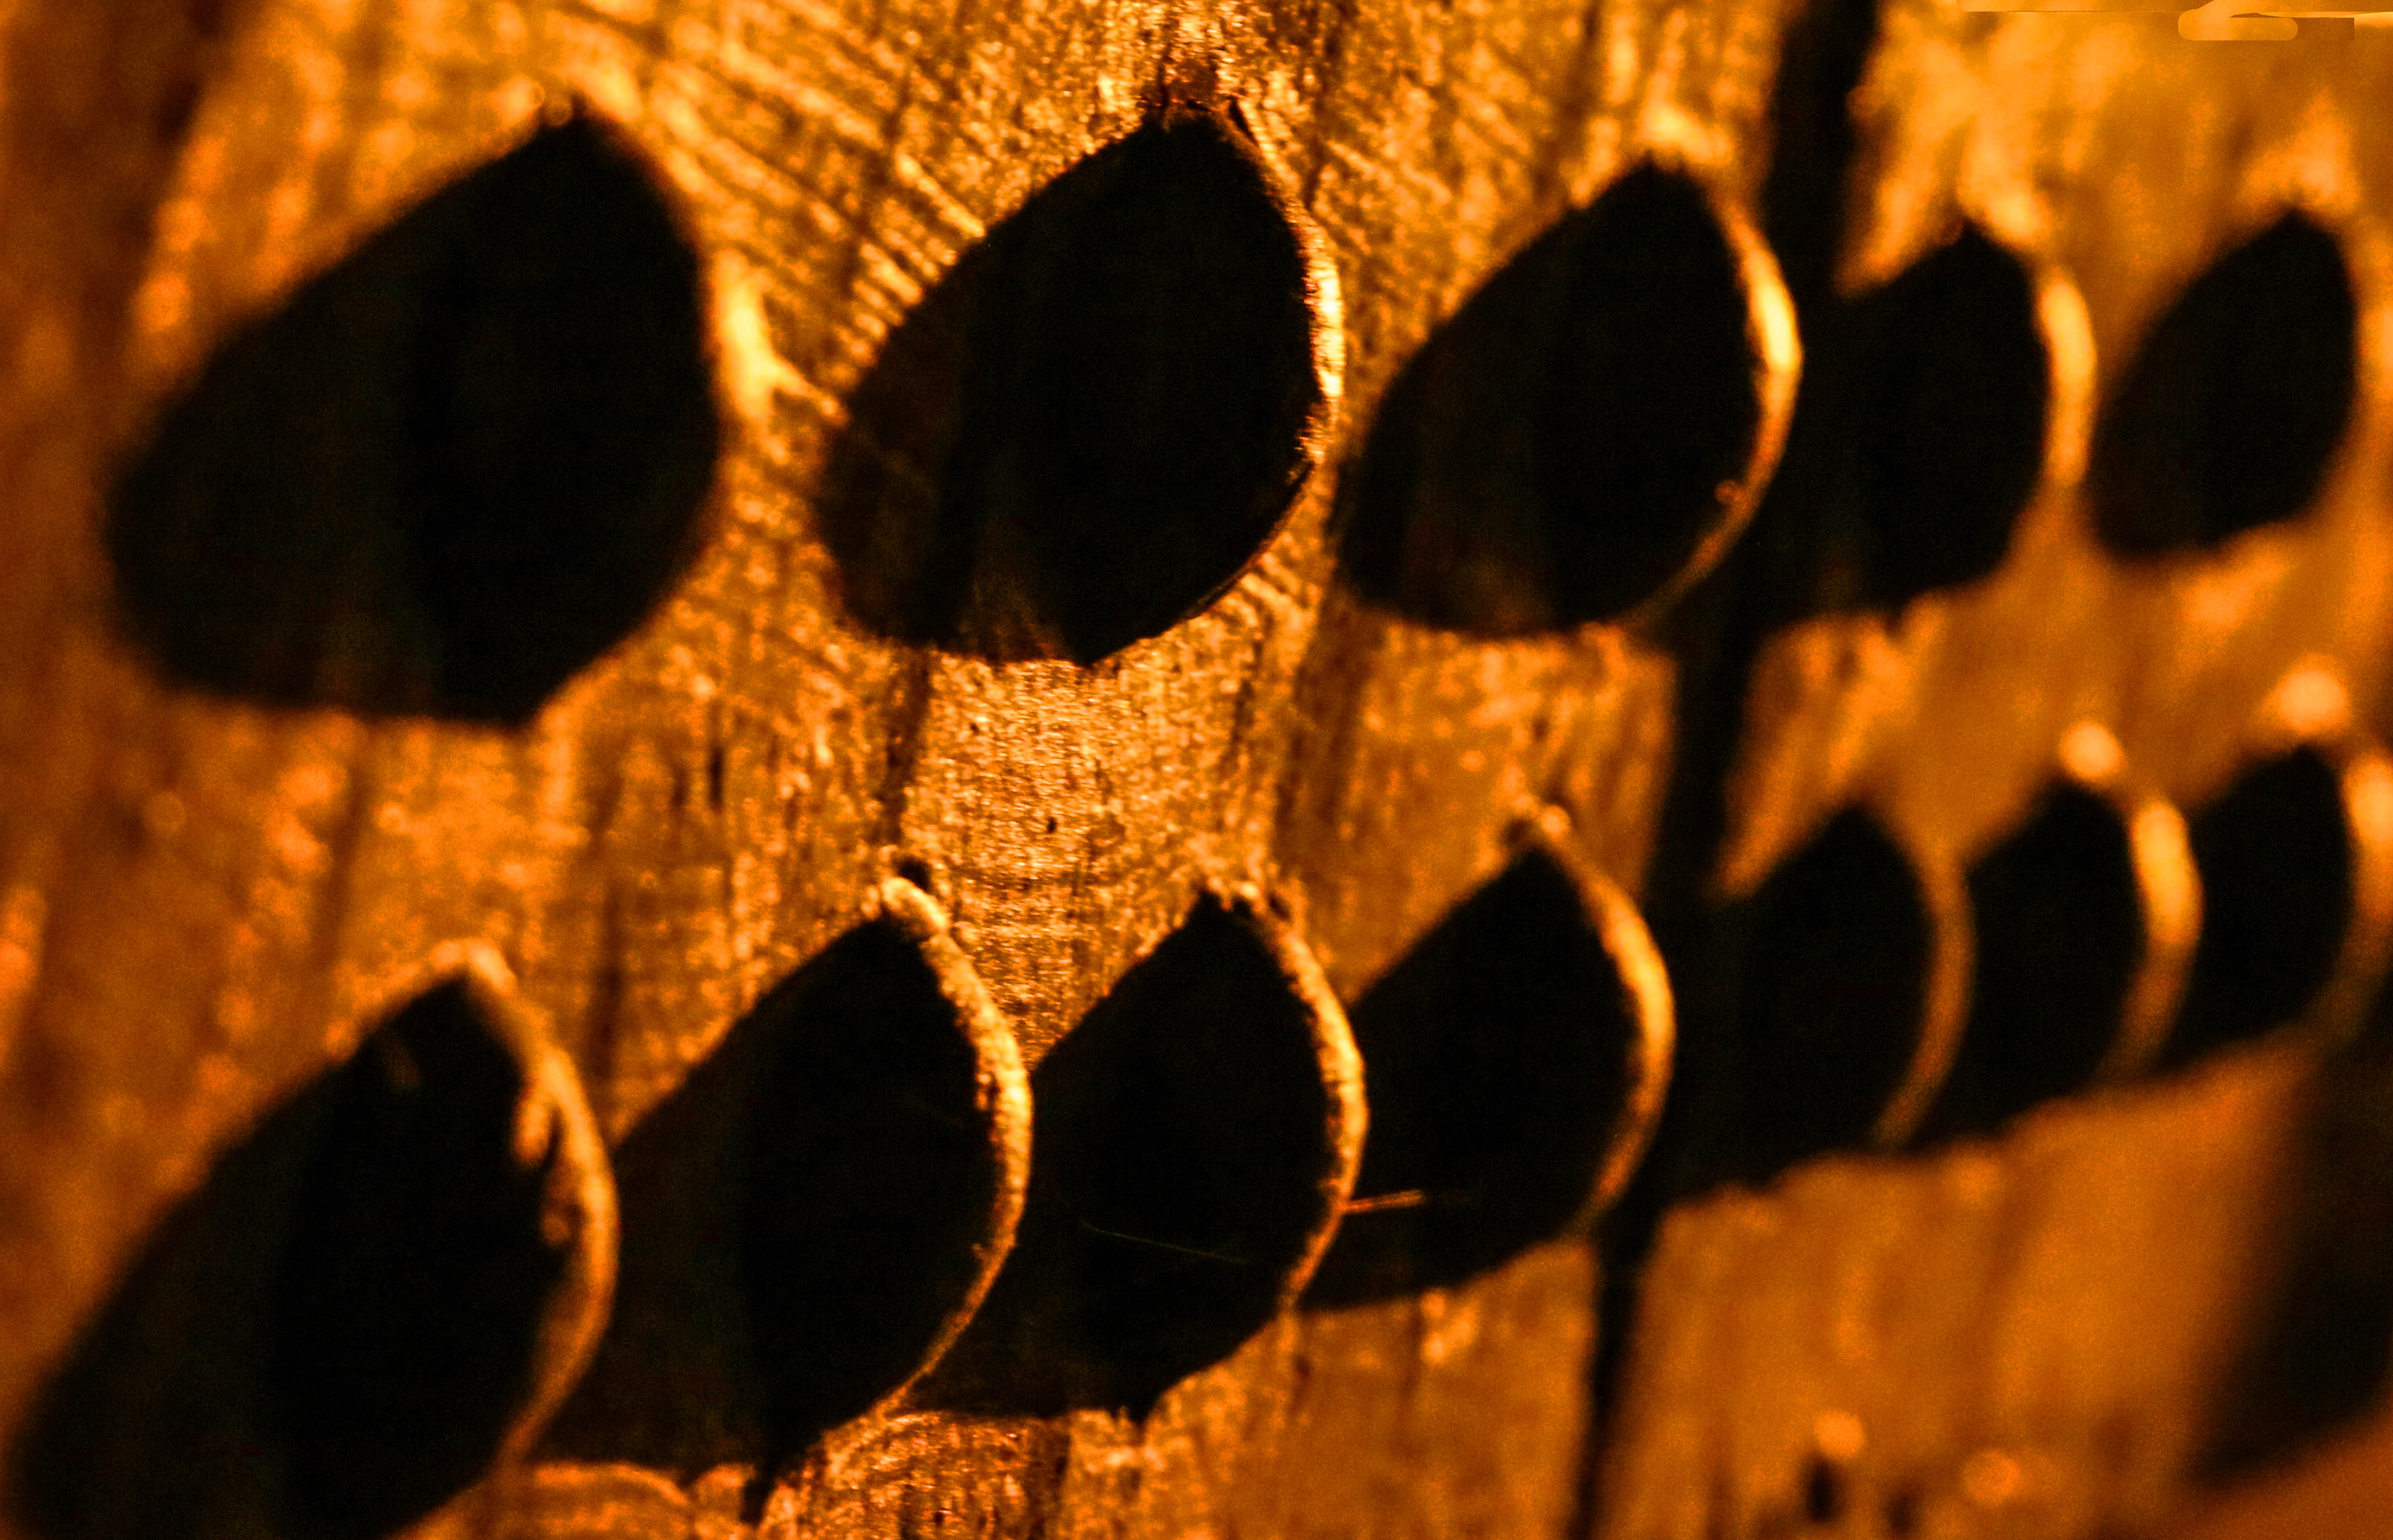
light, wood, night, photography, sunlight, leaf, flower, old, bark, steel, color, autumn, metal, darkness, yellow, close up, temple, rivet, macro photography, fixing, steel rivets, metal rivets